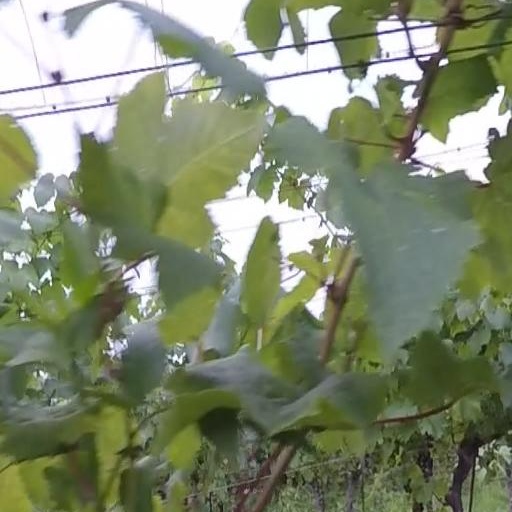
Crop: grape